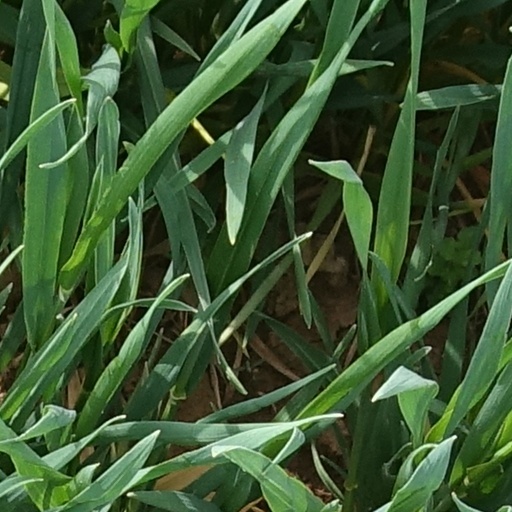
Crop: wheat